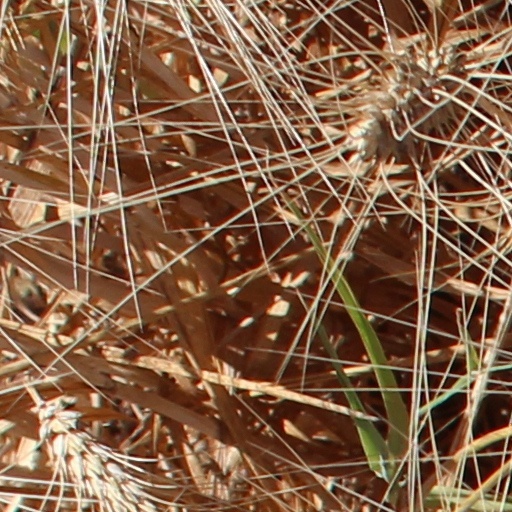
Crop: wheat